Guvna B

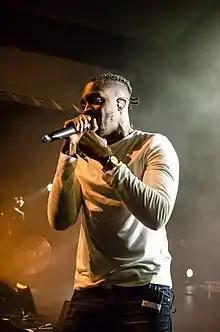
Guvna B in 2019

Isaac Charles Bortey Borquaye (born 13 June 1989), better known as Guvna B, is a rapper, author, and broadcaster from Custom House, London. He has released 10 albums, written two books, produced segments for the BBC, and served as a football pundit for Sky Sports News' "Good Morning Transfers". He has also made appearances on television and in schools to discuss topics that affect young people from underprivileged communities.